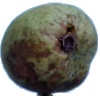
Label: pear_stone